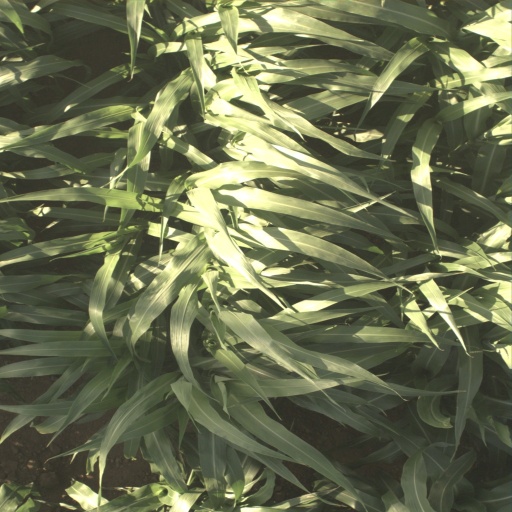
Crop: sorghum